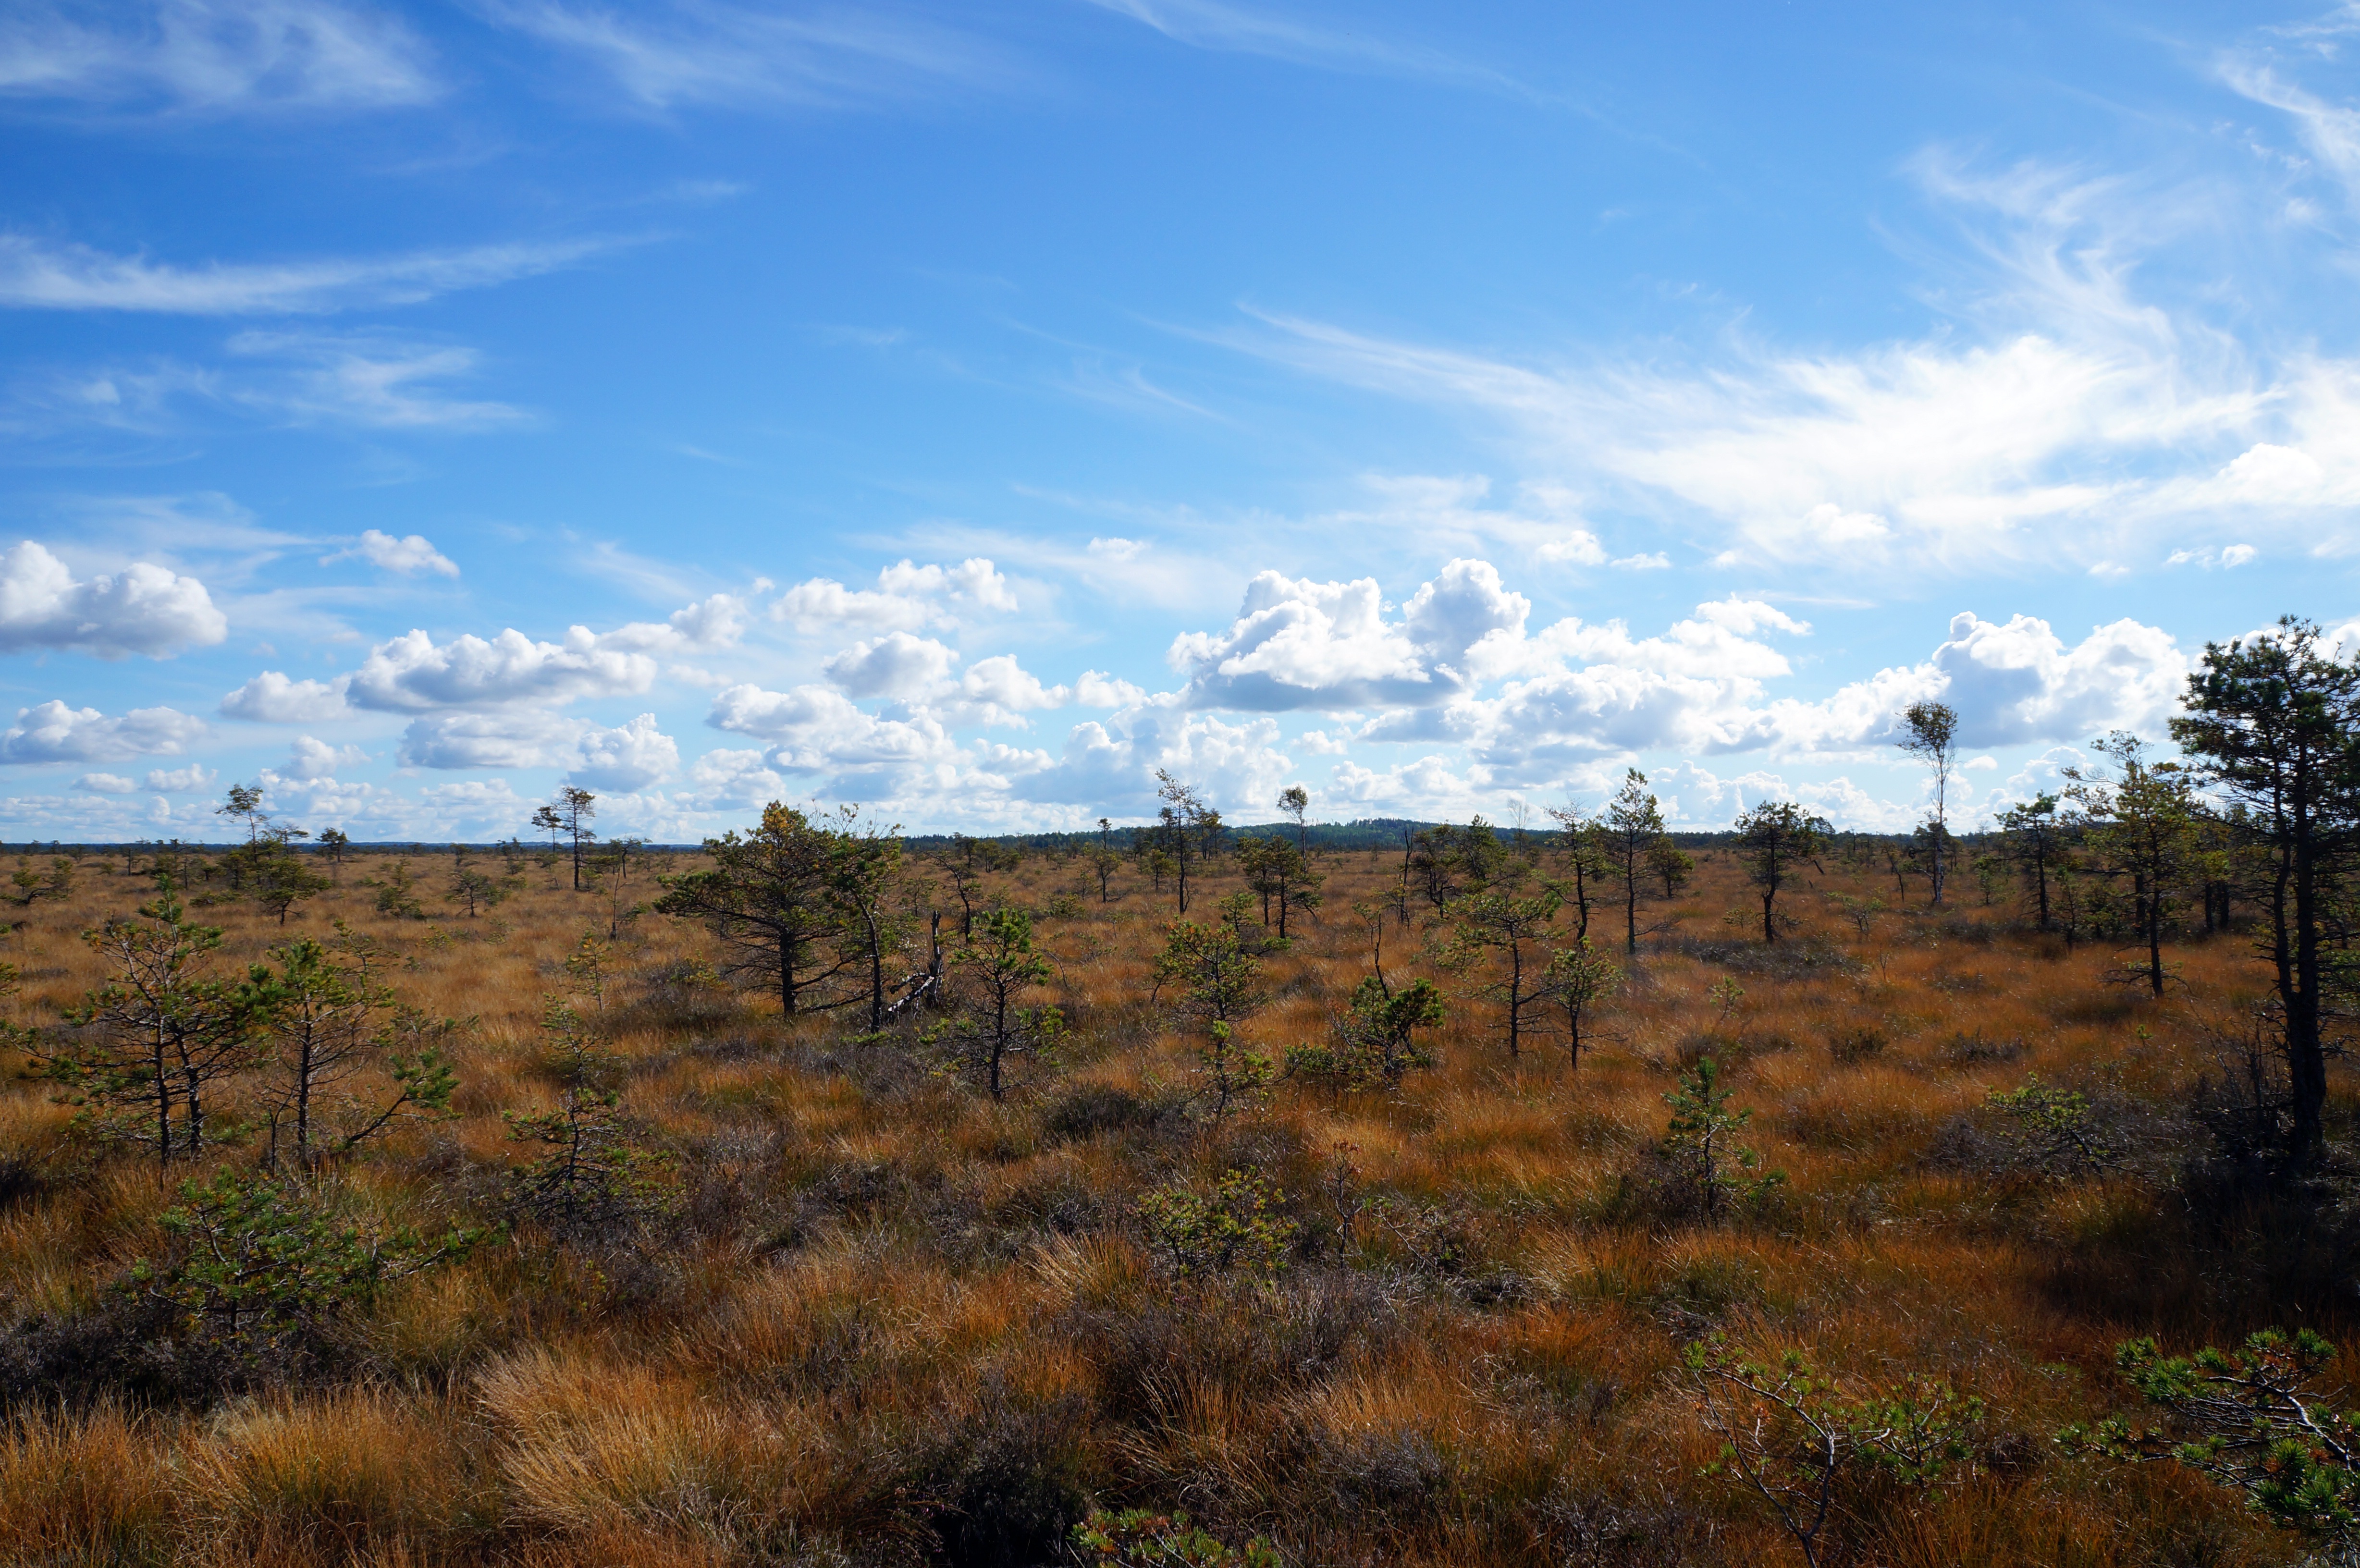
landscape, tree, nature, forest, grass, horizon, wilderness, mountain, cloud, sky, field, meadow, prairie, cloudy, morning, hill, autumn, blue, savanna, plain, clouds, grassland, loneliness, sweden, wetland, bog, plateau, habitat, silent, idyll, ecosystem, tundra, wasteland, steppe, rural area, summer day, natural environment, geographical feature